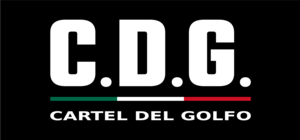
Le Cartel du Golfe est une organisation criminelle mexicaine, principalement basé à Matamoros, dans le Tamaulipas, État frontalier du Texas et situé sur le Golfe du Mexique. Ce cartel, le plus ancien groupe criminel du Mexique, avait pour activité à son commencement la contrebande de liqueurs. Ses opérations sont basées à Reynosa, Tamaulipas, ville frontière avec Mc Allen, Texas. Le cartel est présent significativement dans trois États autour du Mexique avec des zones d'opération à Matamoros, Reynosa, Miguel Alemán, Tampico, Valle Hermoso y Ciudad victoria au nord-est de Tamaulipas. Antonio Cárdenas Guillén et Jorge Eduardo Costilla Sánchez sont les principaux chefs de ce cartel. La mort de Antonio Cardenas Guillen, surnommé "Tony Tormenta" pour son caractère explosif, a fait de Jorge Eduardo Costilla Sanchez le principal leader de cette organisation criminelle. Durant les années 2010-2011 le cartel du Golfe a violemment combattu le cartel de Los Zetas afin d'étendre son territoire.